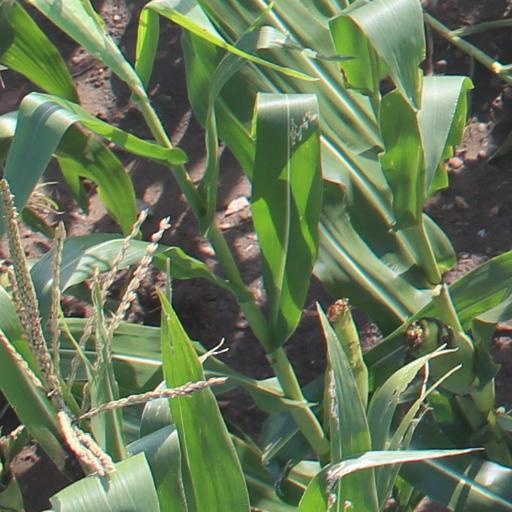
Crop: maize; corn